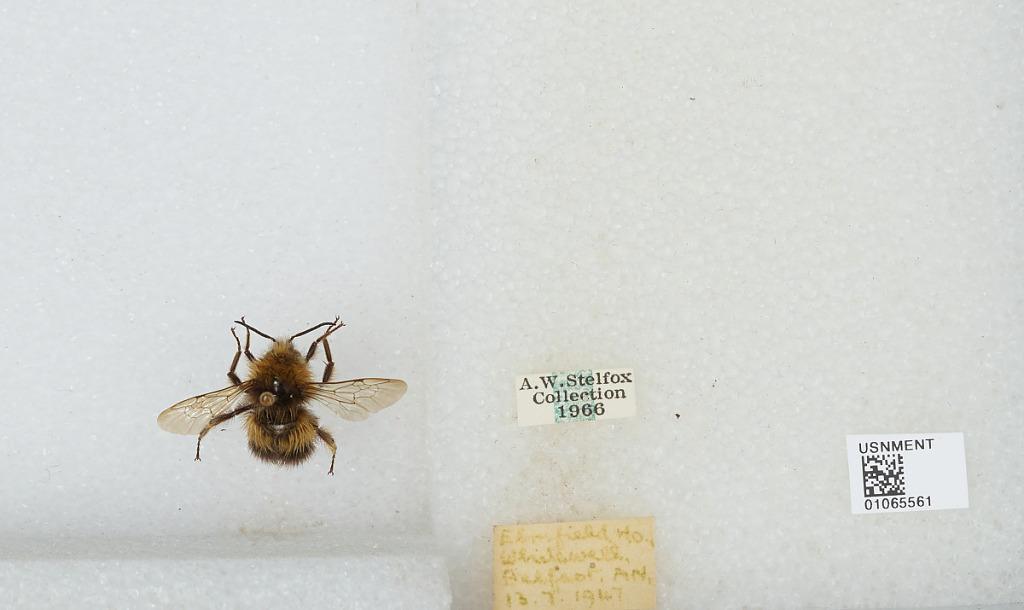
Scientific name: Bombus sp.
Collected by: A. Stelfox
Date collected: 1947-7-7
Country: United Kingdom
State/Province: Northern Ireland
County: Antrim
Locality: Elmfield House, Wombwell, Belfast
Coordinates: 54.6652, -5.94788